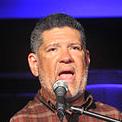
Age: 52